Kasundi

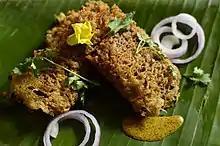
A fish Kabiraji on a plaintain leaf plate served with Kasundi

Kasundi is a mustard sauce made by fermenting mustard seeds, and is much stronger and sharper than other kinds of mustard sauce. It is highly pungent, and is capable of exciting the nasal passage and bringing tears to the eyes in the same way as wasabi. The descriptions by famous chefs outside Bengal as the “answer to the ketchup”, “ketchup with a lot more going on”, or “a rich, unctuous tomato sauce of Indian origin” are based, according to food writer Pritha Sen, on mistaken notions.